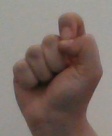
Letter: fa